Bondelswarts Rebellion

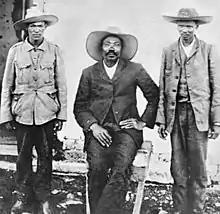
Jakob Morenga, leader of the resistance against the Germans from 1904, established himself with 500-800 riflemen in the Great Karas Mountains from where he harried the German forces for many months until his defeat at Van Rooi's Vlei in May 1906

Further land losses followed the first rising against German rule in 1898 when the Bondelswarts were discontent at being required to stamp their guns and possess gun licences in line with a newly promulgated law. Leutwein hurried down south from Windhoek in September 1898 with an armed force to compel them to comply. Willem Christian, still the Bondelswart leader, travelled to Keetmanshoop where Leutwein had gathered his forces. There was an enquiry, ending in a court martial finding Willem Christian and others guilty of a breach of the protection treaty. The Bondelswarts were condemned to pay the expenses of Leutwein's expedition and as they had no money had to cede to the German government the whole of Keetmanshoop and the grazing ground attached to it.